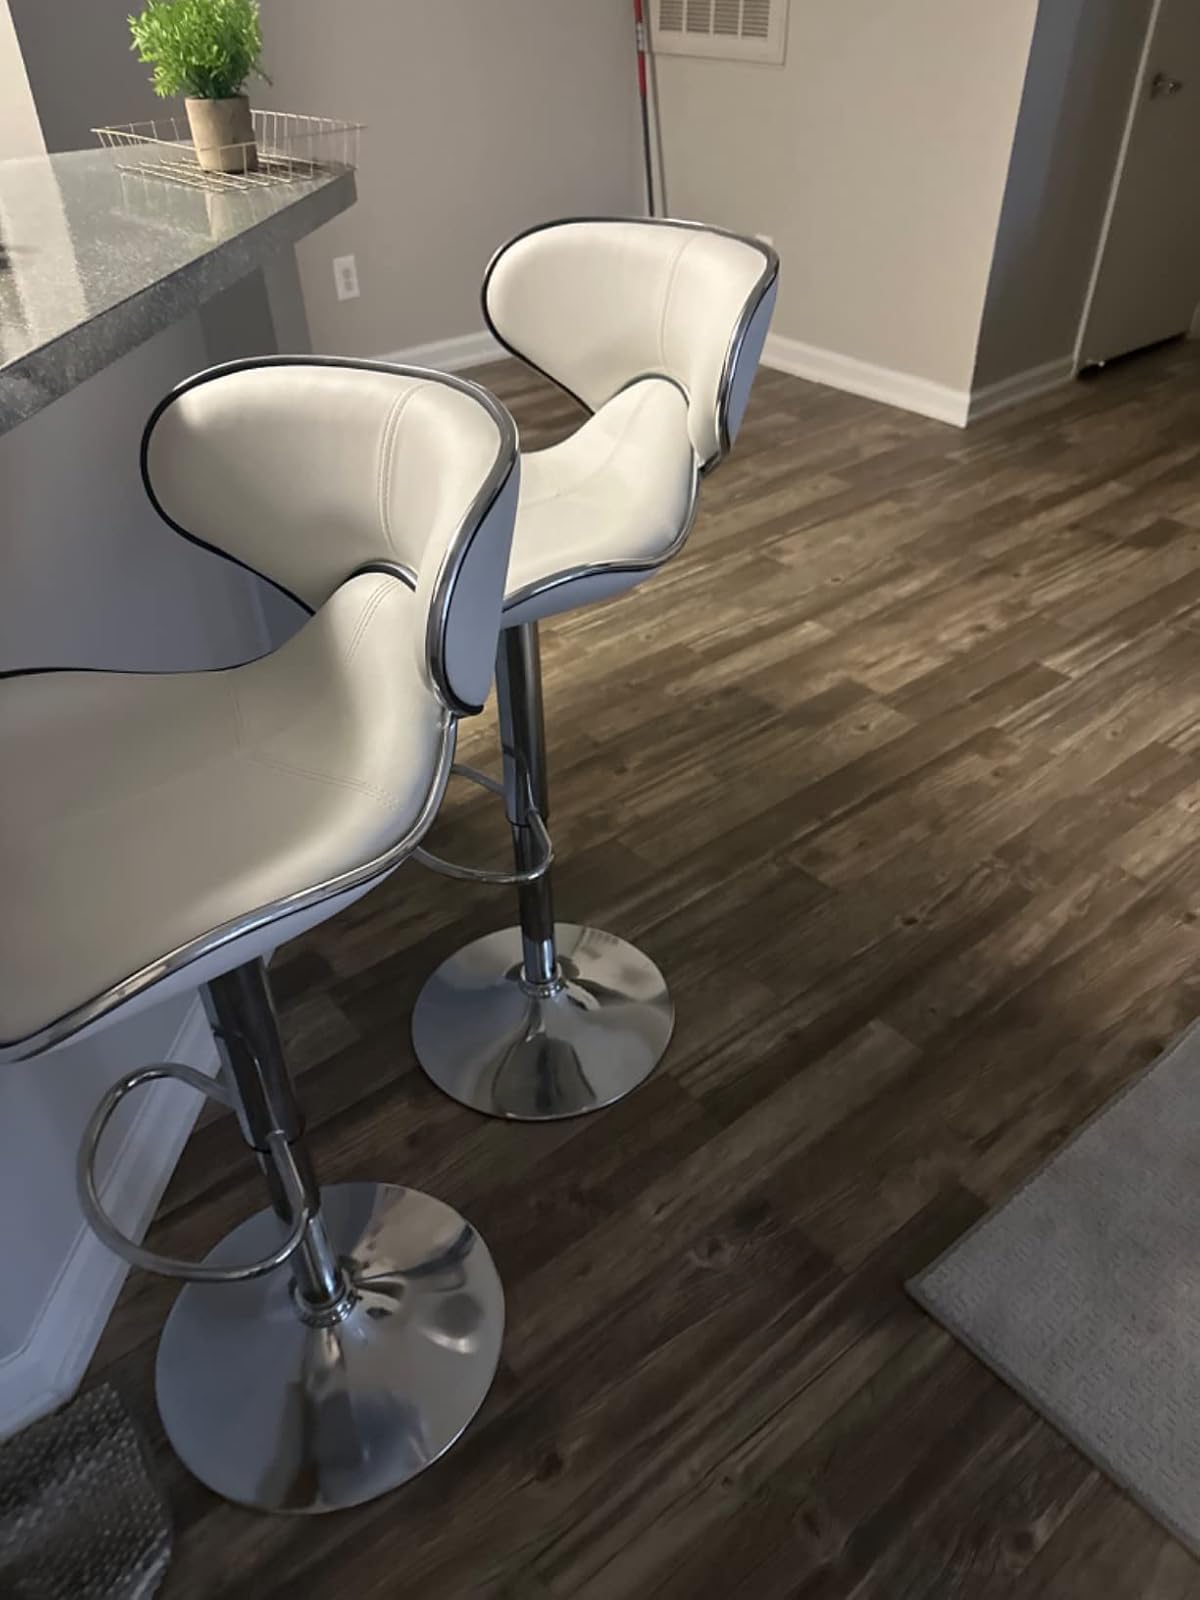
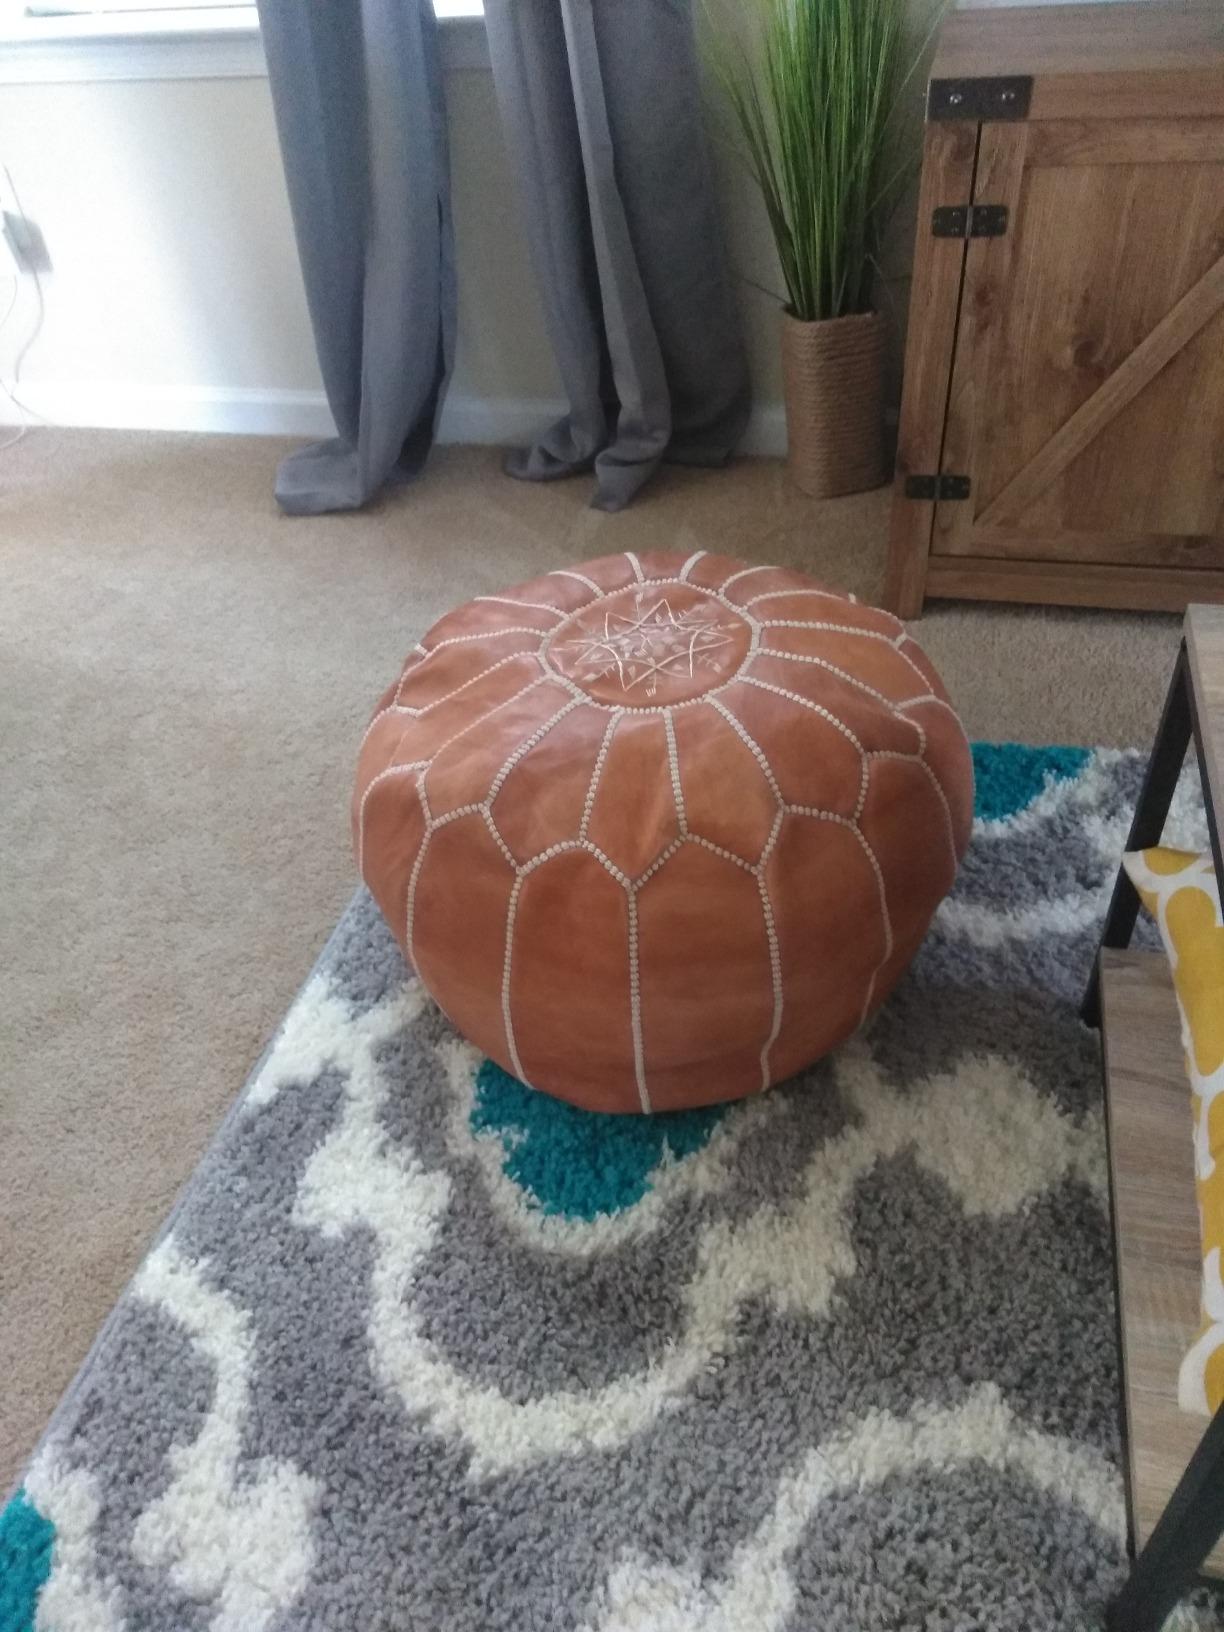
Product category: stool
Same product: no